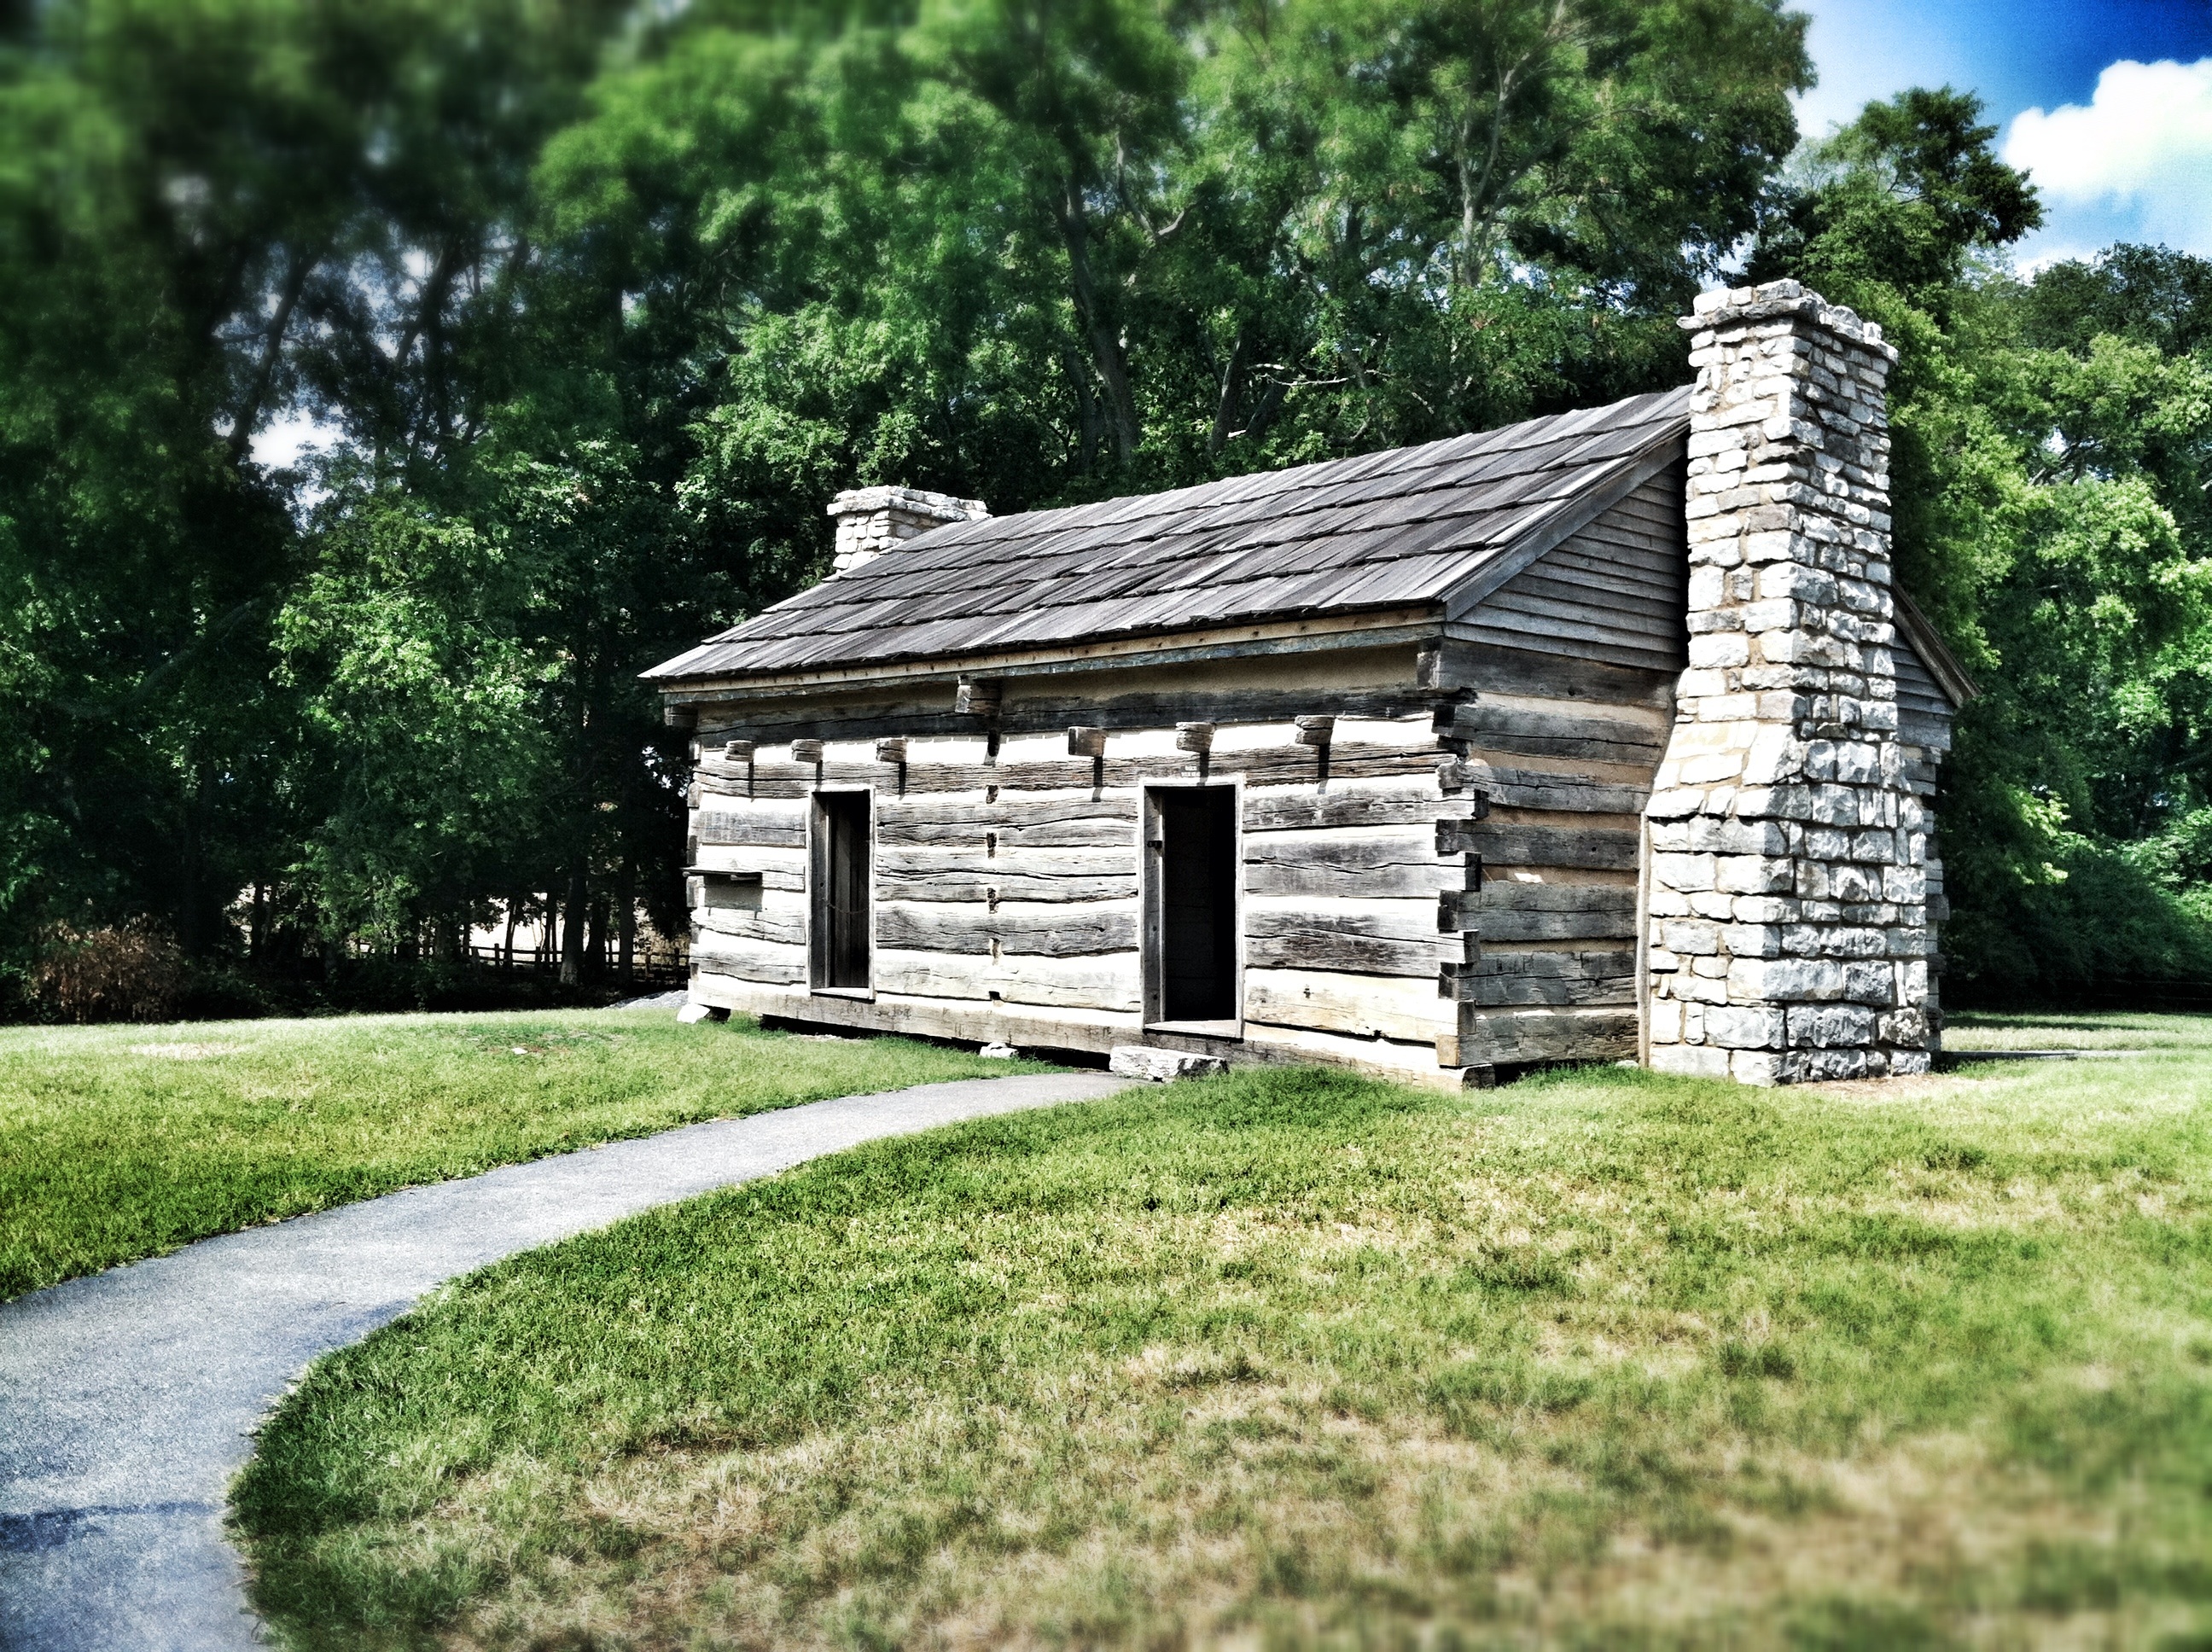
wood, lawn, house, building, barn, home, shed, hut, log, cabin, cottage, backyard, property, chapel, farmhouse, wooden, estate, log cabin, rural area